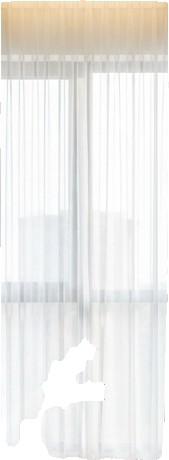
Surface category: curtain